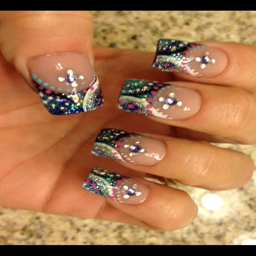
if i did fancy nails ... i 'd do these !